Signe Brander

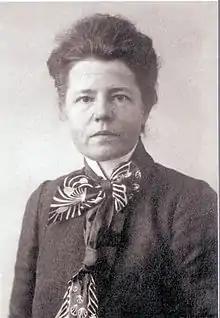
Signe Brander

Signe Viola Brander (15 April 1869 – 17 May 1942) was a Finnish photographer. She is best known for documenting the changing cityscapes of Helsinki and the everyday lives of the city's inhabitants in the early 20th century.